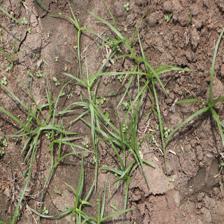
Label: Grass